Richard Penruddocke Long

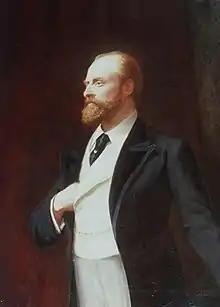

Richard Penruddocke Long JP, DL (19 December 1825 – 16 February 1875) was an English landowner and Conservative Party politician. He was a founding member of the amateur cricket club I Zingari. Long was appointed High Sheriff of Montgomeryshire in 1858 and served as Justice of the Peace as well as Deputy Lieutenant for the county.